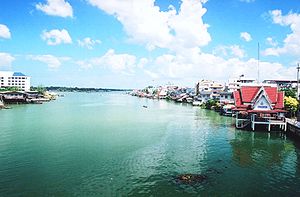
Surat Thani
Surat Thani er en by i det sydlige Thailand med et indbyggertal på 130.703. Byen er hovedstad i en provins af samme navn og ligger på kysten til Thailandbugten.